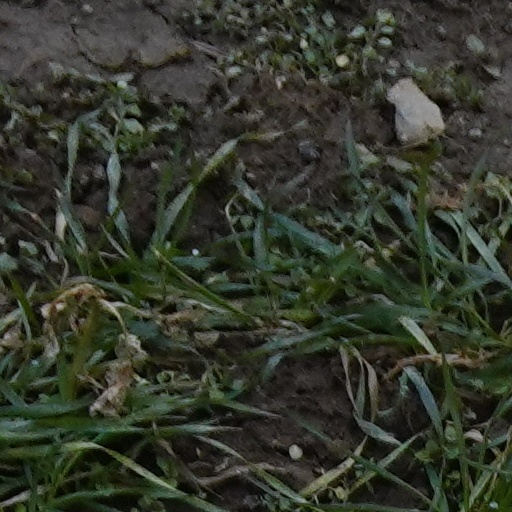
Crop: wheat